James B. Rosenwald

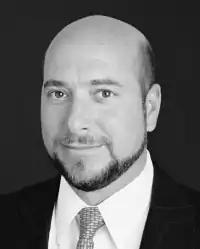

James B. Rosenwald III (born January 19, 1958) is an American fund manager and academic who is the co-founder and Chief Investment Officer of Dalton Investments Inc. an asset management company headquartered in New York, NY, and adjunct professor at Stern School of Business at New York University. He invests in the Pacific Rim area. In 2020, Rosenwald co-founded Activist Japan investment trust Nippon Active Value Fund (NAVF) and launched its IPO. Rising Sun Management Ltd. is the Investment Advisor.